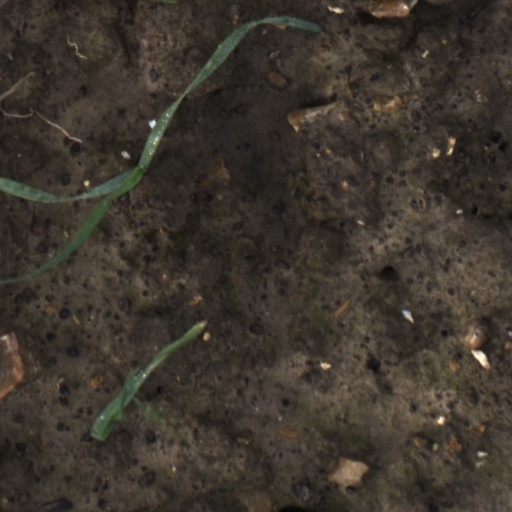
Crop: wheat